Murder of Özgecan Aslan

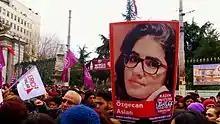
Protests held after the murder of Özgecan Aslan in İstiklal Avenue, Istanbul

The case became a "cause célèbre" in Turkey as a marker of the violence against women. The brutality of the murder especially caused a public outcry, with thousands of protesters taking to the streets across Turkey.